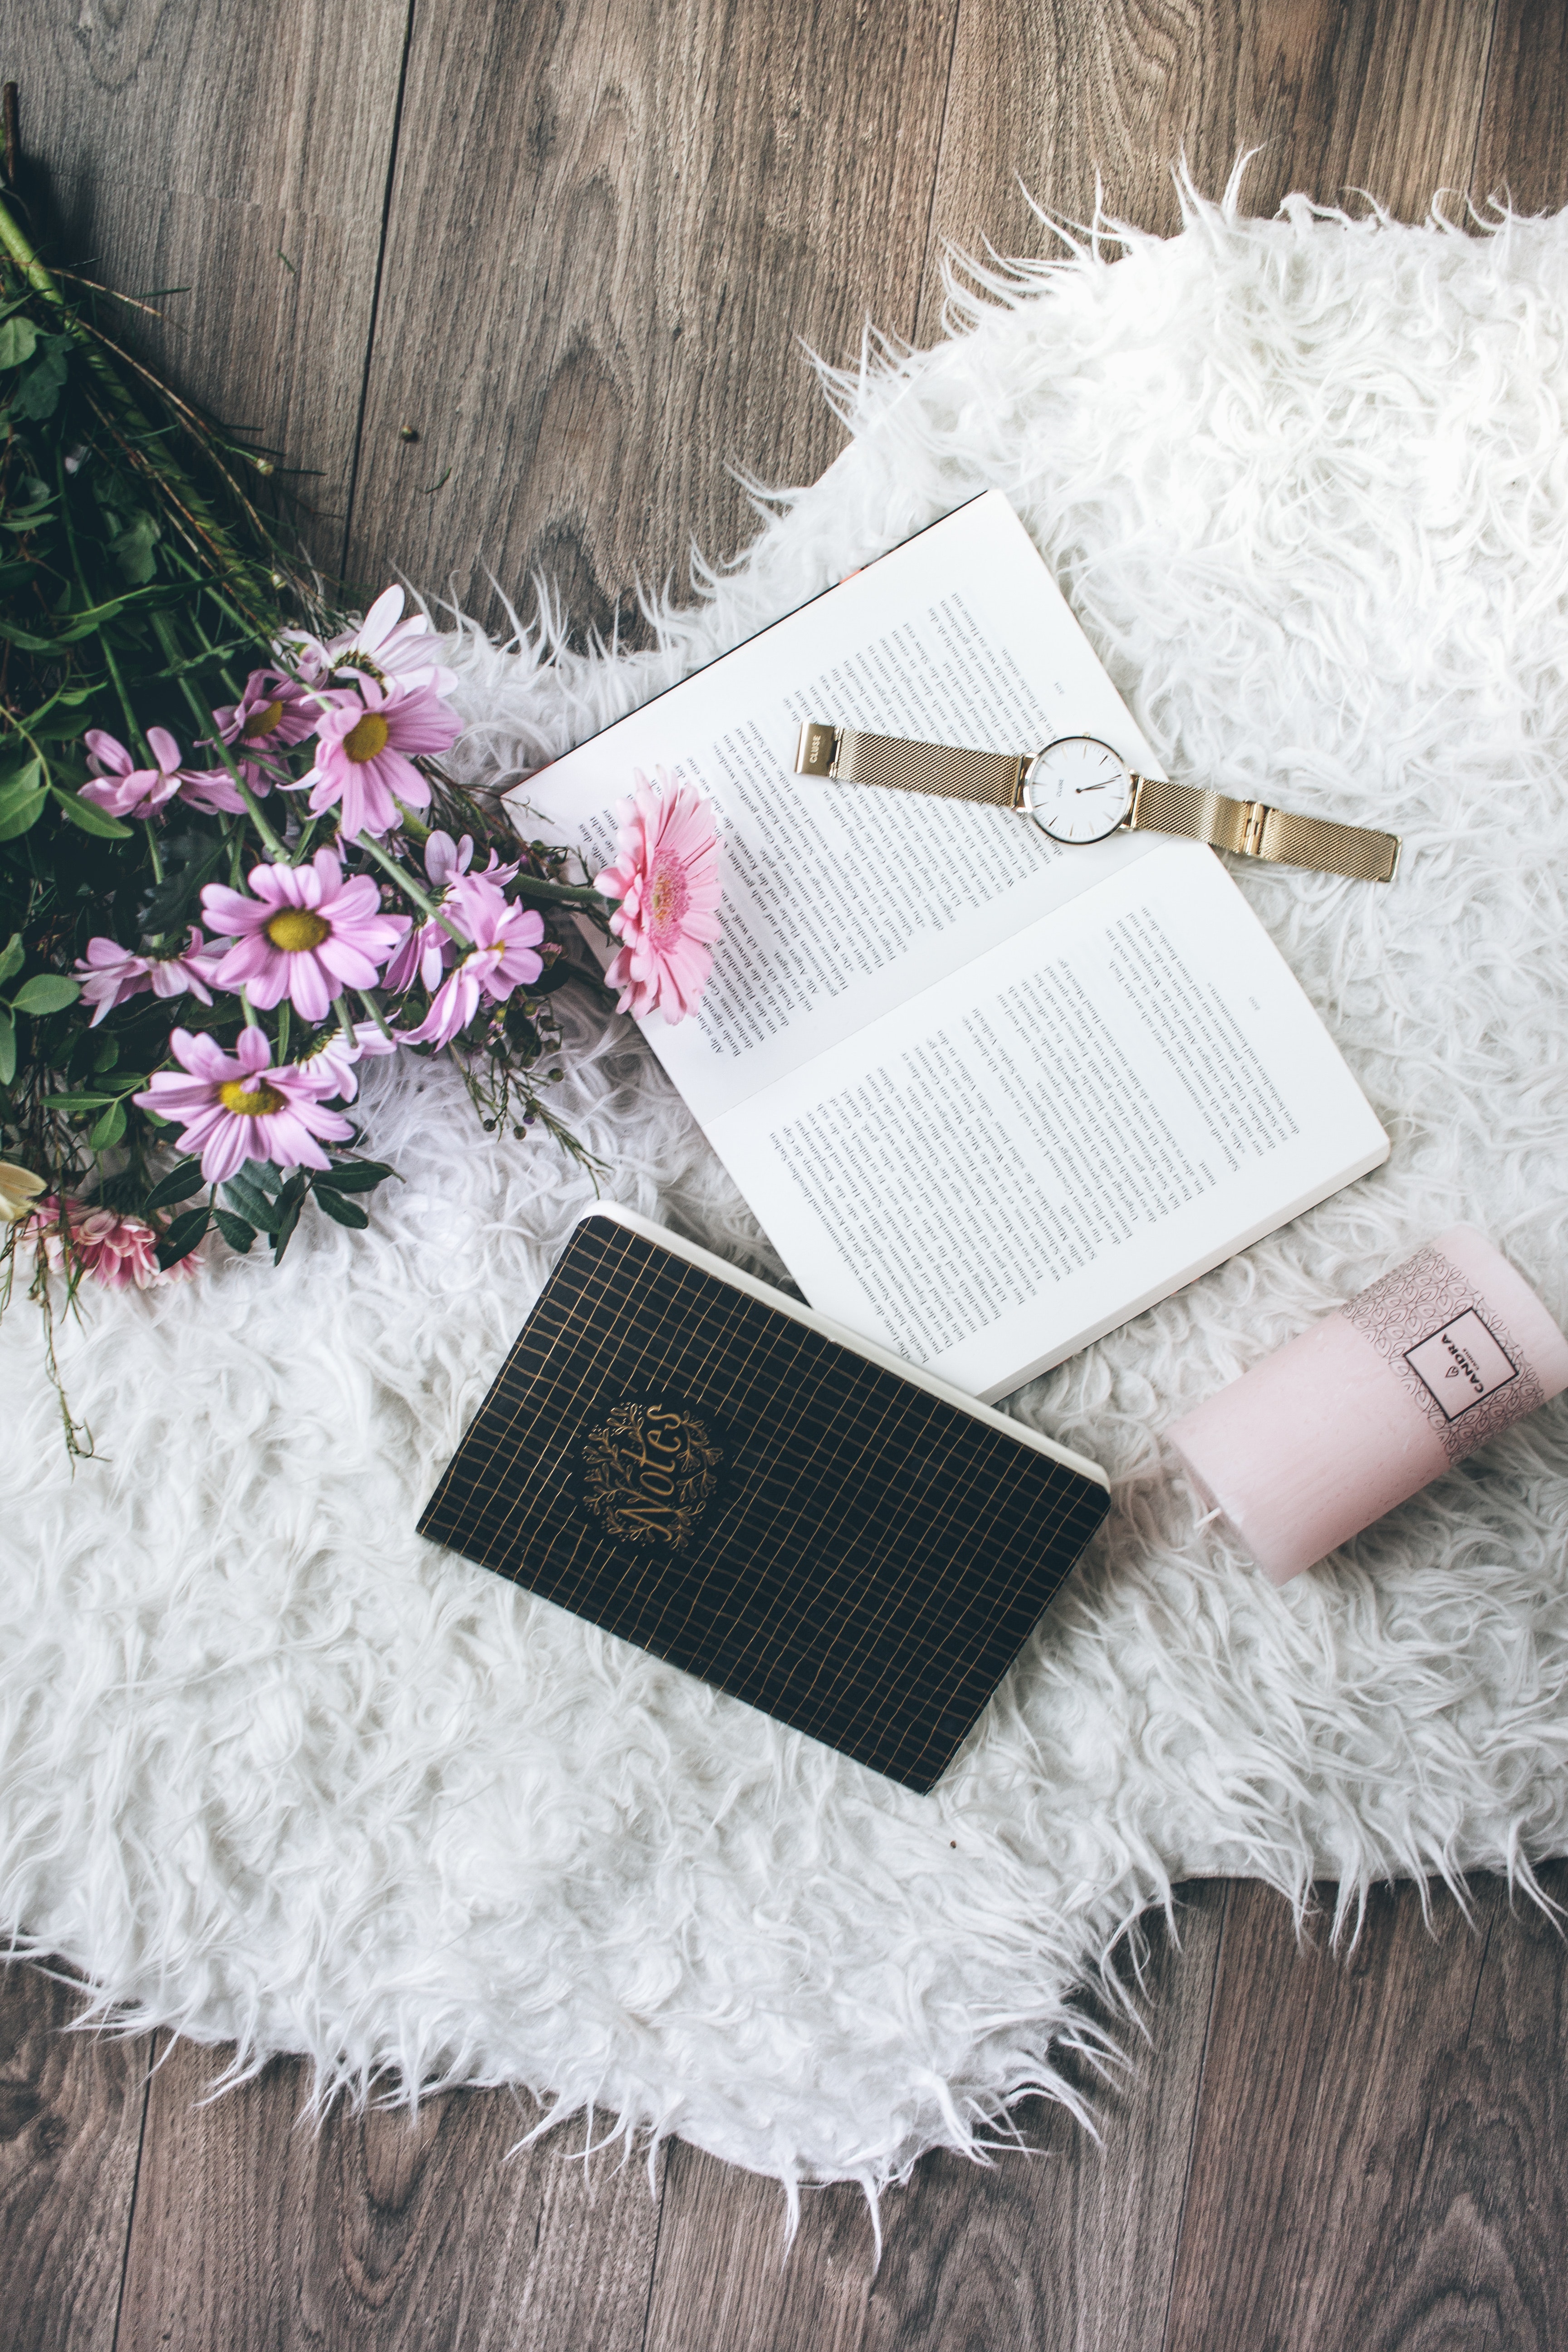
pink, fur, textile, dress, fashion accessory, plant, flower